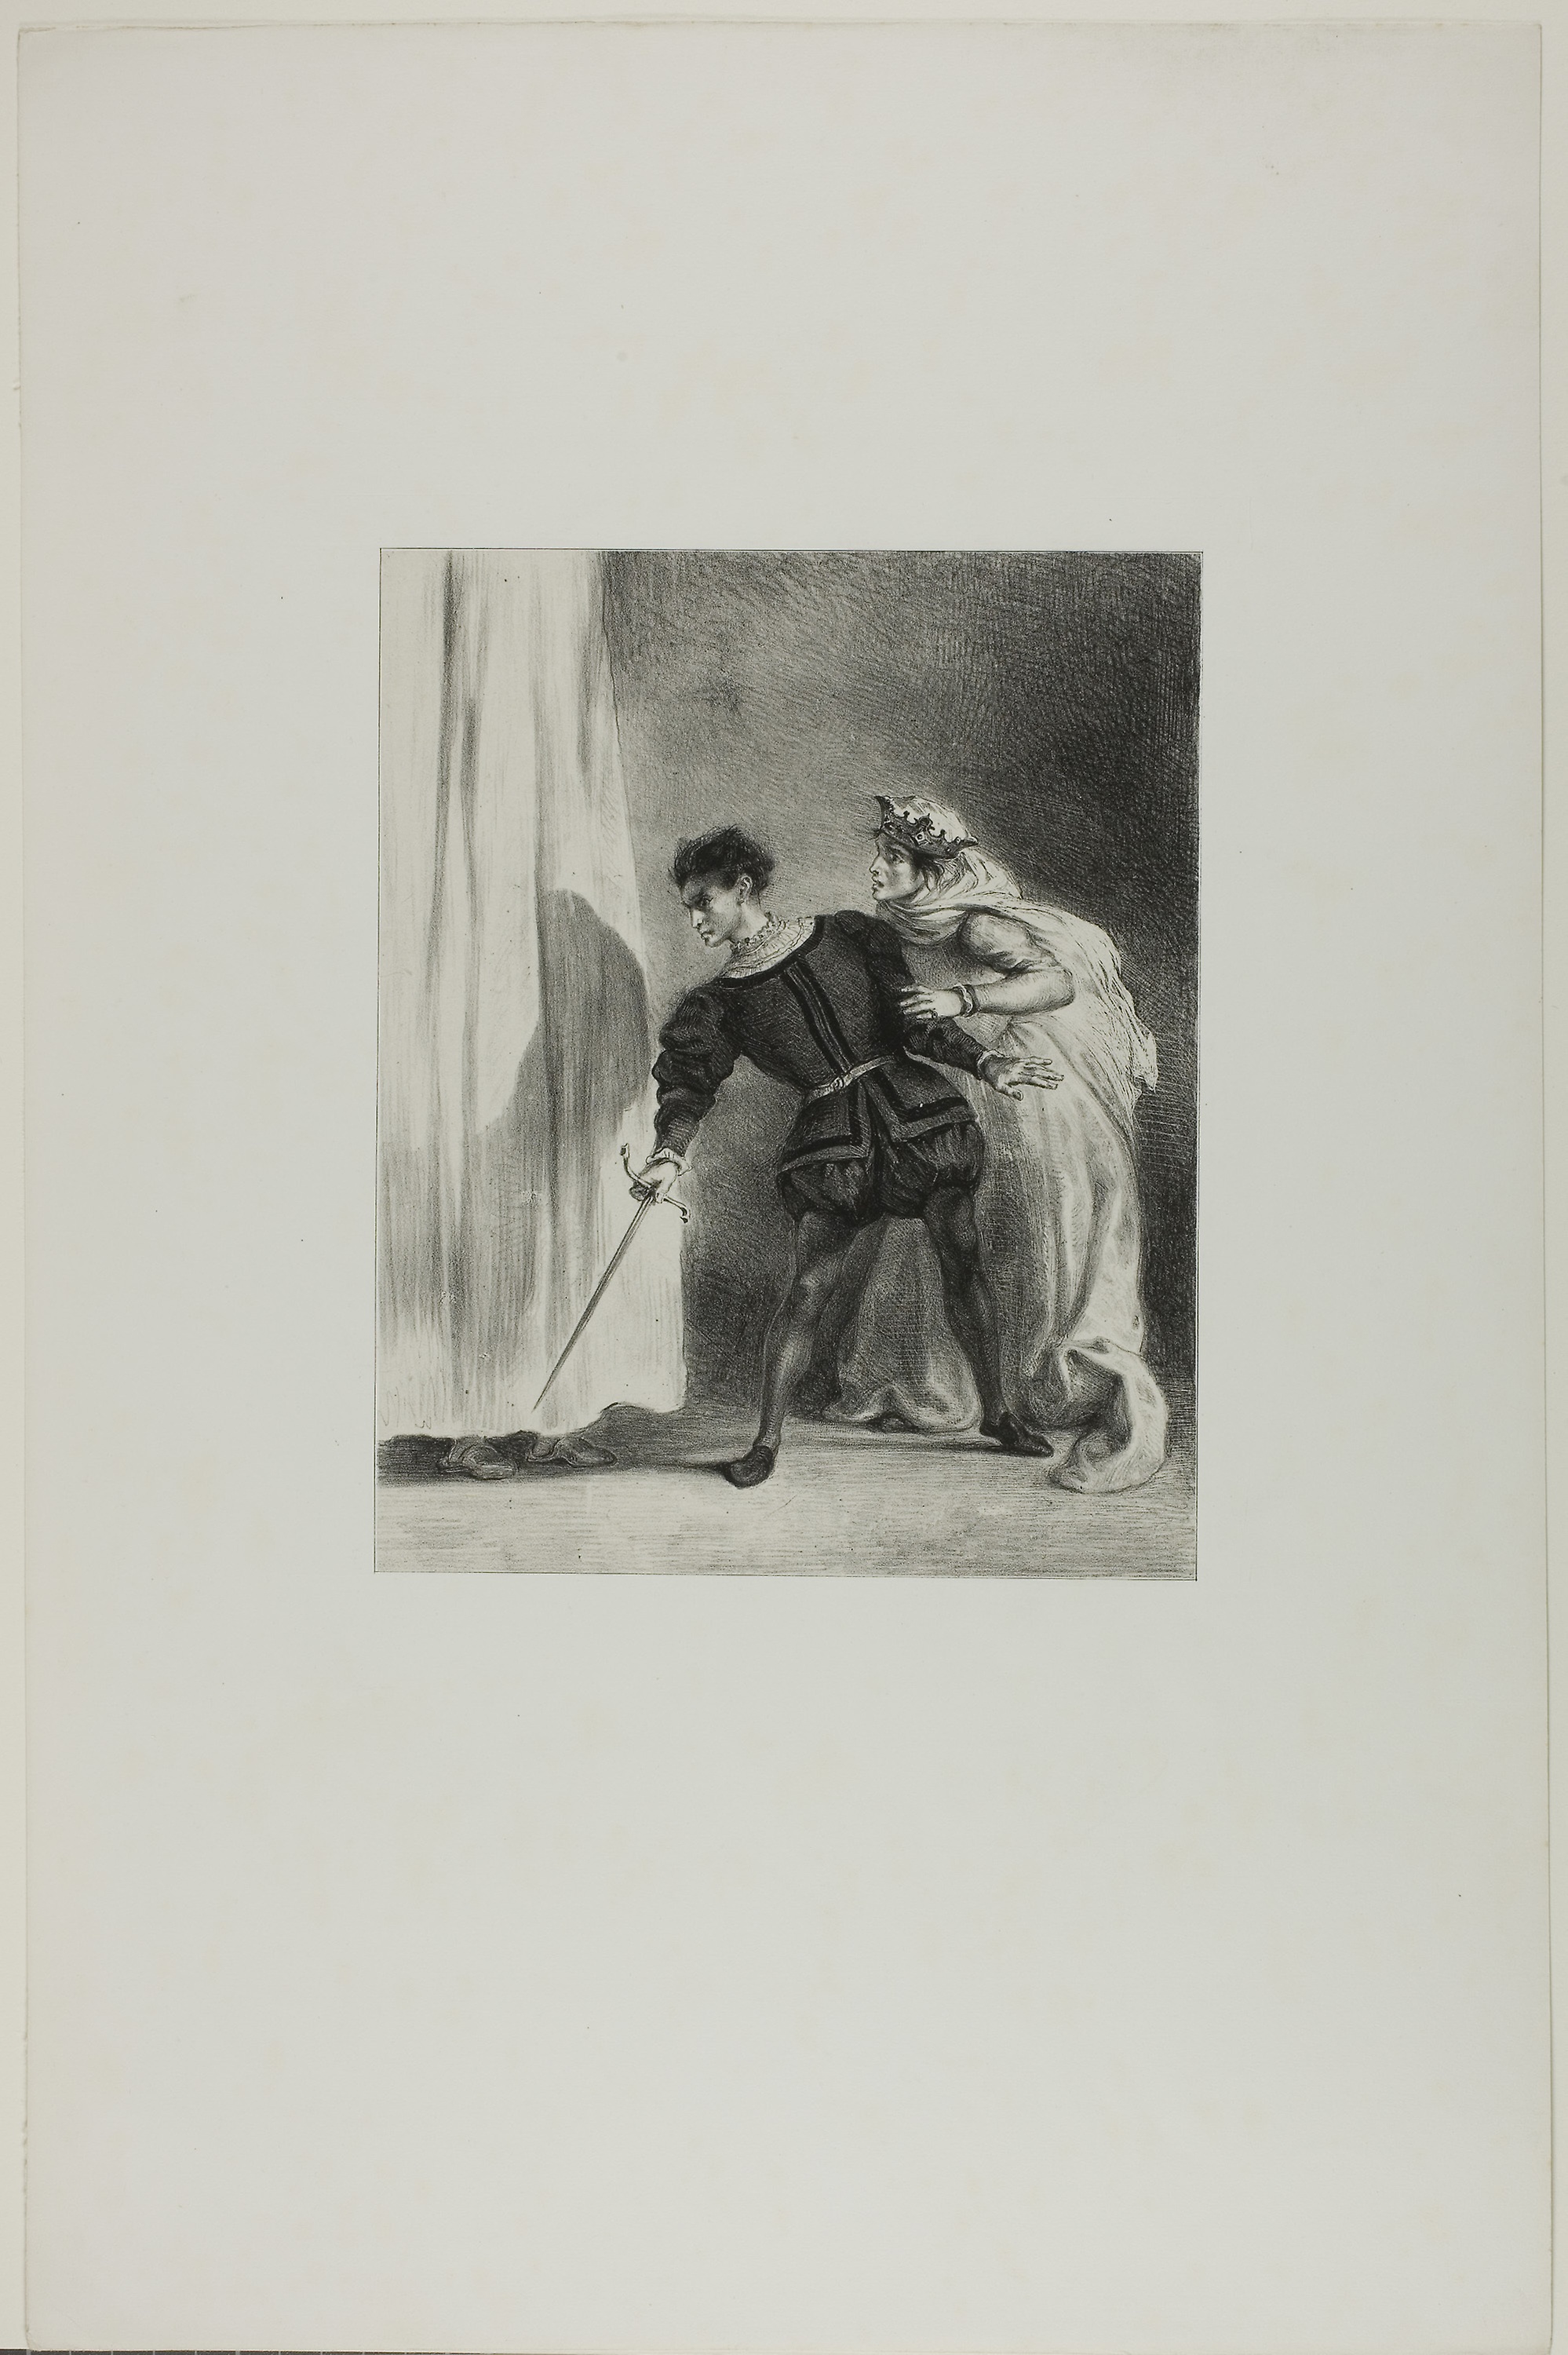
photograph, art, picture frame, art gallery, painting, modern art, drawing, visual arts, artwork, watercolor paint, black and white, paint, stock photography, portrait